Jeffersonian architecture

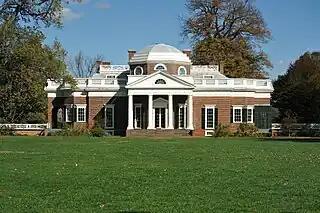
Monticello

Located just outside Charlottesville, Jefferson's Virginia home and estate is situated on the summit of an -high peak in the Southwest Mountains. Its name comes from the Italian for "little mountain." Jefferson began work on his original “Monticello” in 1768. He left his home in 1784 to serve as Minister of the United States to France. During his tenure in Europe, he had an opportunity to see some of the classical buildings with which he had become acquainted from his reading, as well as to discover the "modern" trends in French architecture that were then fashionable in Paris. His decision to remodel his own home may date from this period. In 1794, following his service as the first U.S. Secretary of State (1790–1793), Jefferson began rebuilding his manor house based on the ideas he had acquired in Europe. The remodeling continued throughout most of his presidency (1801–1809).